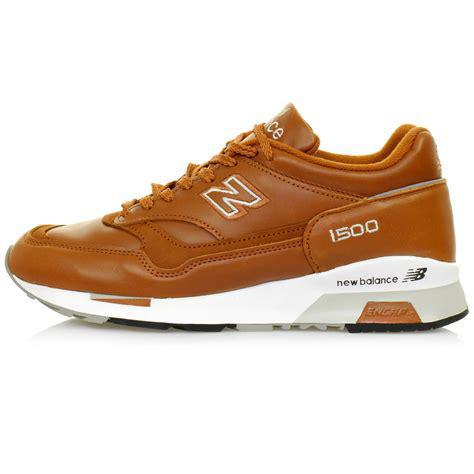
Brand: New
Model: Balance 1500